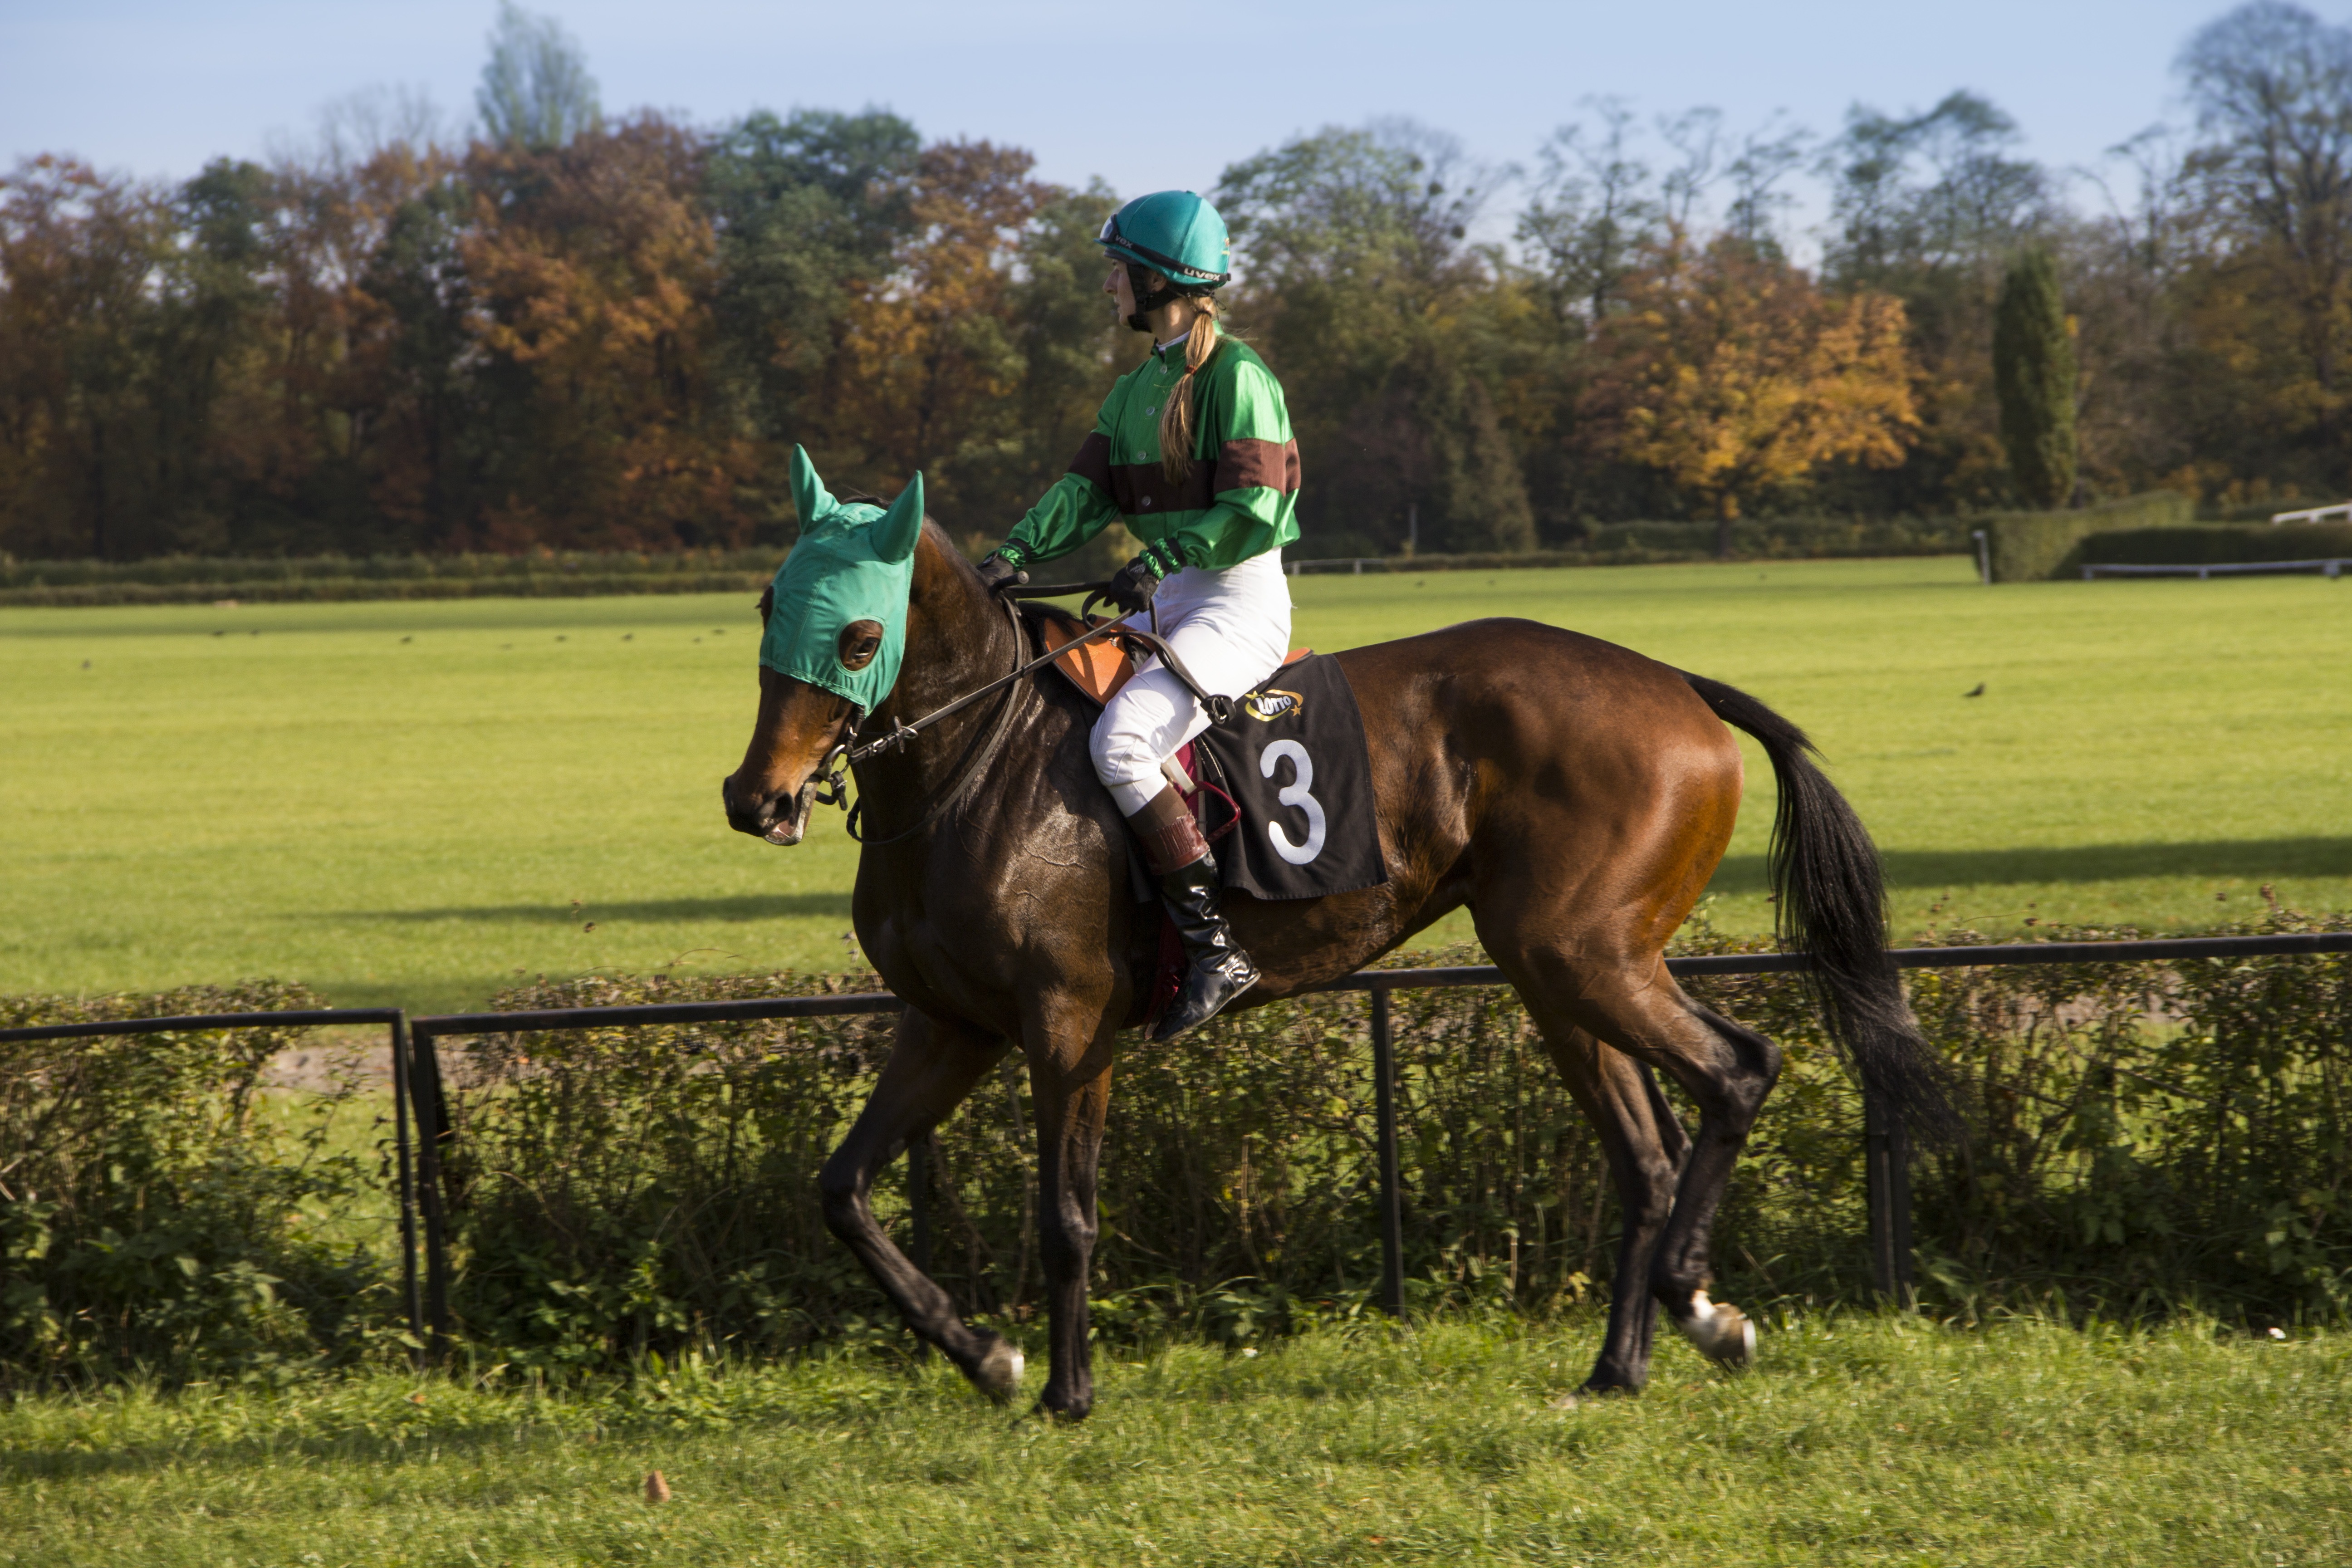
animal, recreation, pasture, horse, stallion, race, sports, mare, jockey, equestrianism, eventing, the horse, outdoor recreation, trail riding, horse like mammal, animal sports, english riding, equestrian sport, endurance riding